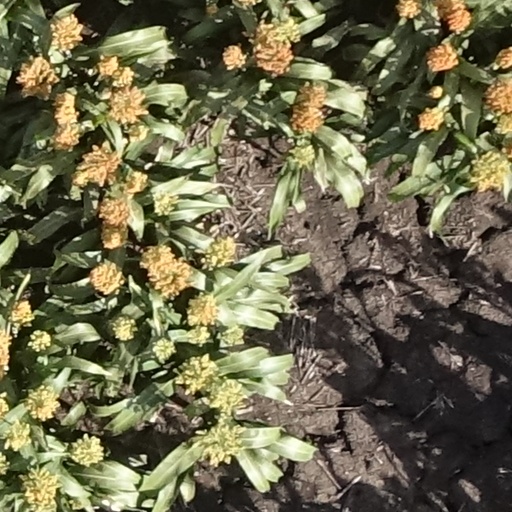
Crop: sorghum